Mia Westerlund Roosen

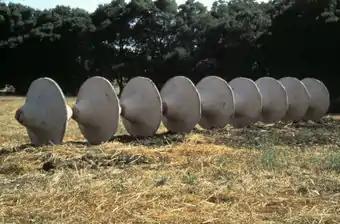
Mia Westerlund Roosen, "American Beauties", concrete and pink granite, 2' x 28' x 16', 1991.

In the mid-1990s, Westerlund Roosen turned to site-specific outdoor and earth works, most significantly in a 1994 Storm King Art Center exhibition in which she sought to fuse object-making, large gesture and the earth. Several works incorporated trenches cut into the ground, modular organic and geometric forms, and hand-finished, skin-like surfaces. The largest, "Adam's Fault" (1993–4), was an 80-foot-long trench whose side walls were studded with rows of boulder-like, concrete forms, reminiscent of a dig of partially excavated bones and (in title) the battle of the sexes. "Bethlehem Slouch" (1993) consisted of eleven rippled, overlapping sheets recalling gills or a supple spine, which she choreographed into an undulating wave emerging from the ground. Her 1995 exhibition at Shoshana Wayne included the indoor earthwork, "Madam Mao", an enormous mound of earth (6' x 30' x 20' and 18 tons) that rose into a tapered peak crowned by a long, narrow, visceral cavity of pearly pink concrete evoking giant female genitalia. "Los Angeles Times" critic Susan Kandel termed it a tongue-in-cheek, monumental image of feminine "lack" that answered the "masculine posturing" of earth artists such as Michael Heizer.